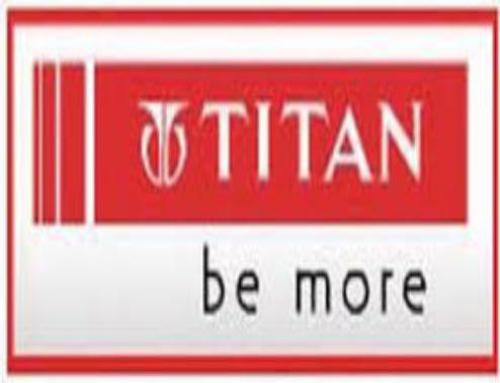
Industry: Clothes